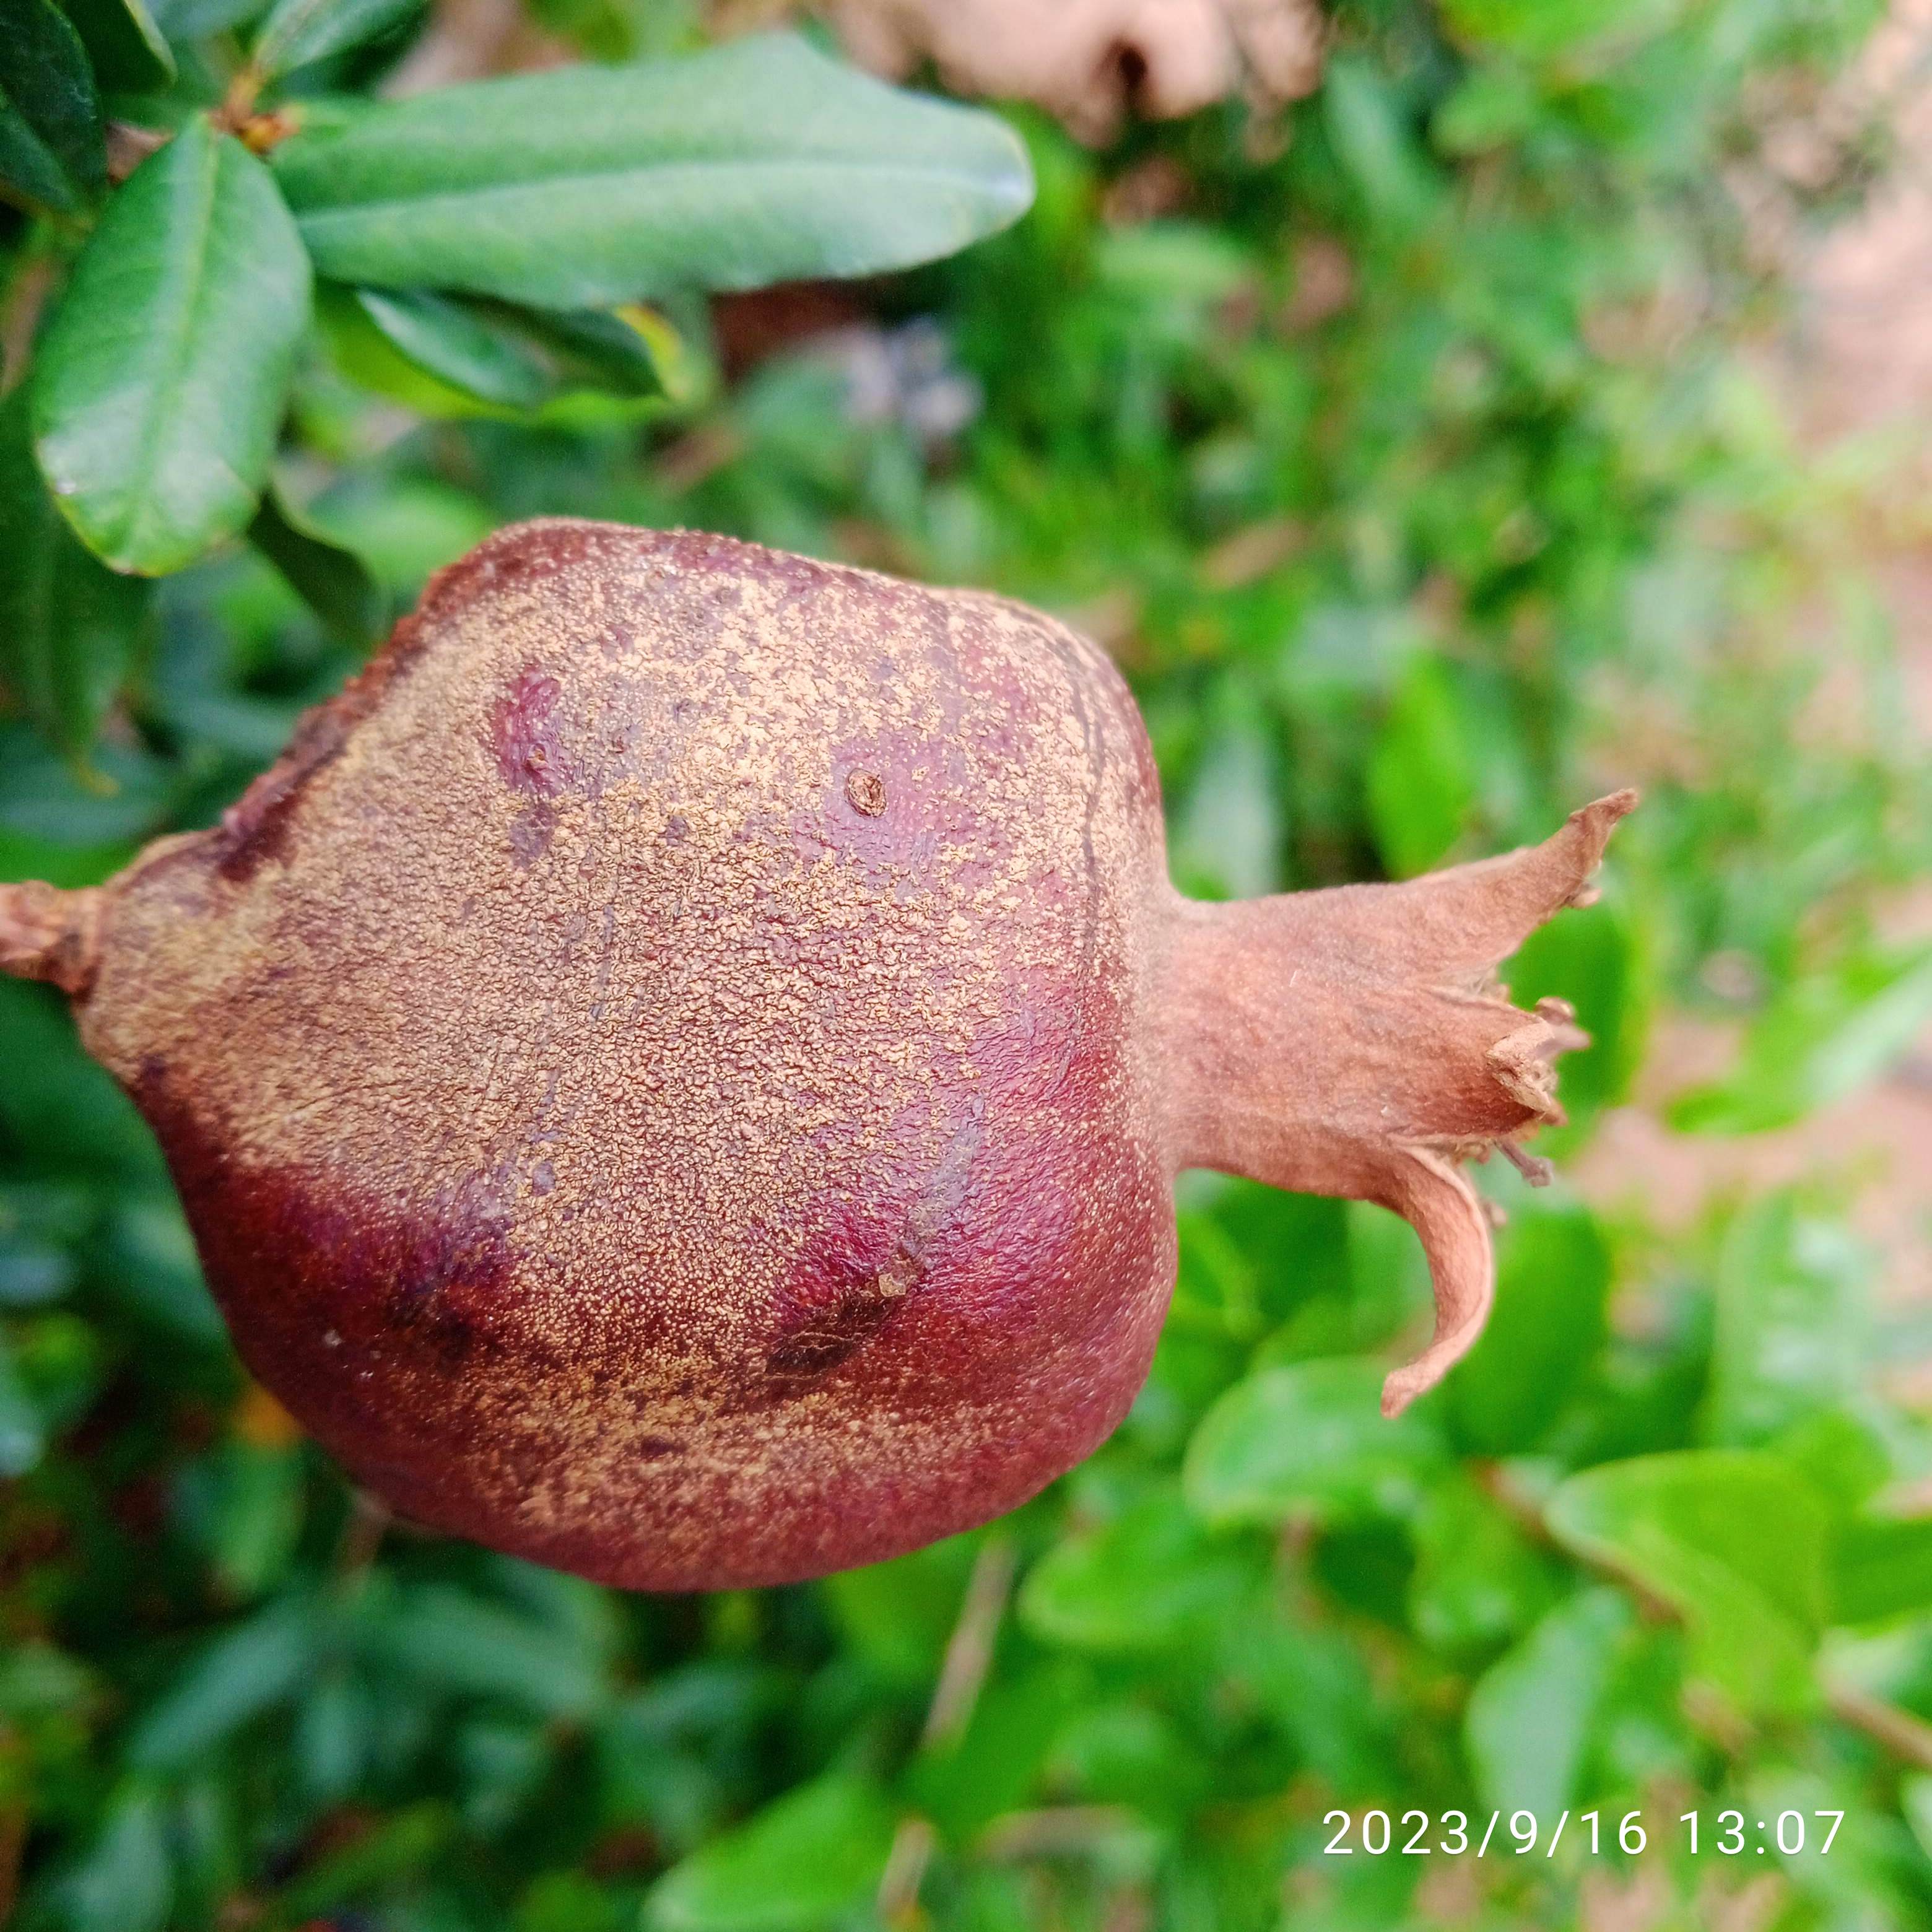
Label: Alternaria